Dust astronomy

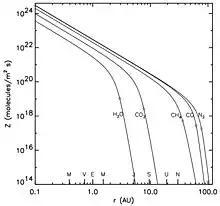
Sublimation rates, Z, of dirty ices by solar radiation. Diamonds indicate the distances at which significant sublimation losses occur. Positions of the planets are shown for reference.

Collisions among dust particles or bigger meteoroids are the dominant process in space that changes the mass of or destroys meteoroids in space and generates new and smaller fragments that contribute to the population of meteoroids and dust. The typical collision speed of meteoroids in interplanetary space at 1 AU from the sun is ~20 km/s. At that speed the kinetic energy of a meteorite is much higher than its heat of vaporization. Therefore, when such a projectile of mass formula_67 hits a much bigger target object then the projectile and a corresponding part of the target mass vaporize and even get ionized and an impact crater is excavated in the target body by the shock waves released by the impact. The excavated mass formula_68 is